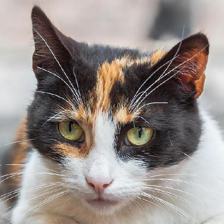
Label: animals